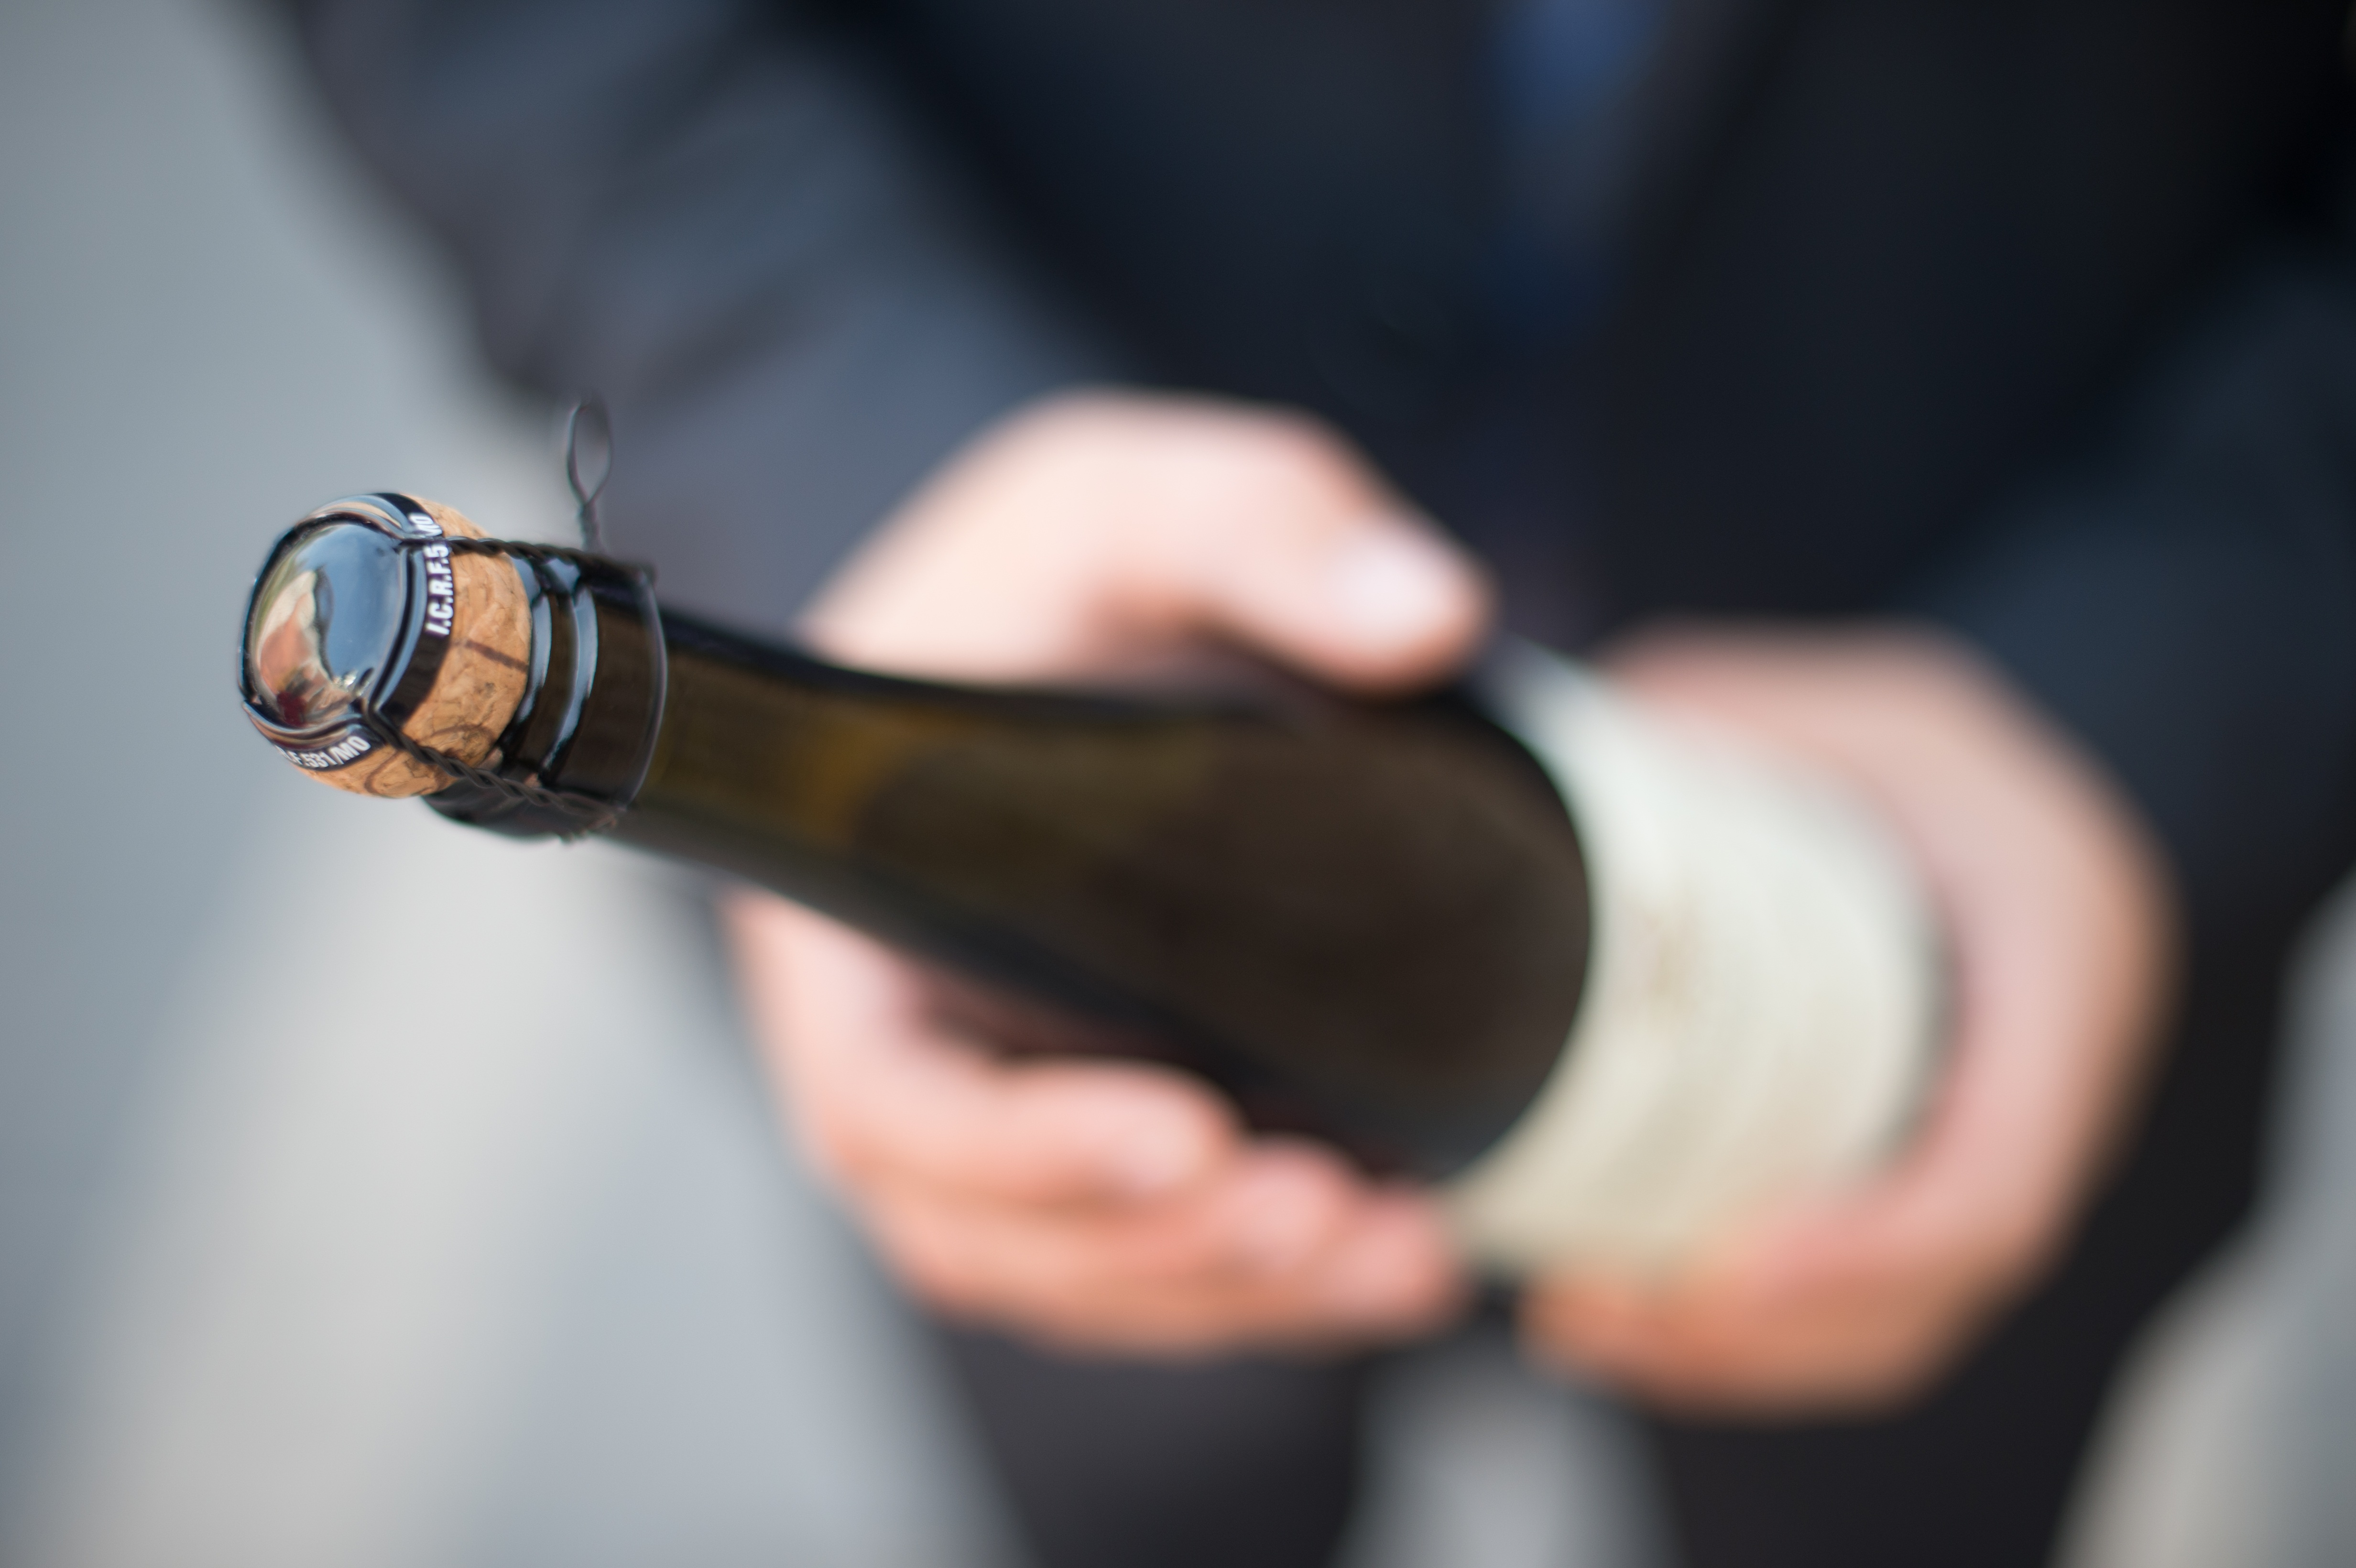
hand, wine, drink, bottle, close up, of, champagne, sense